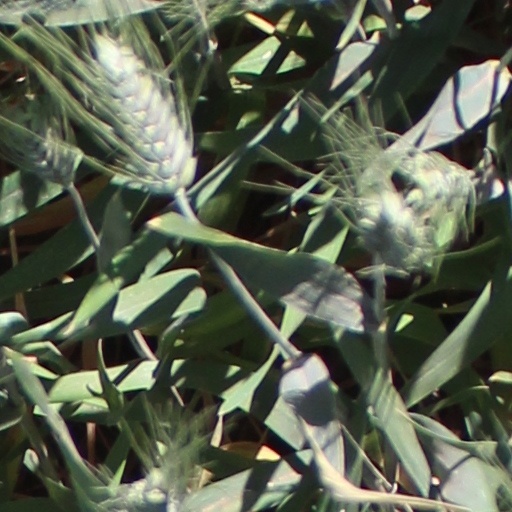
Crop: wheat